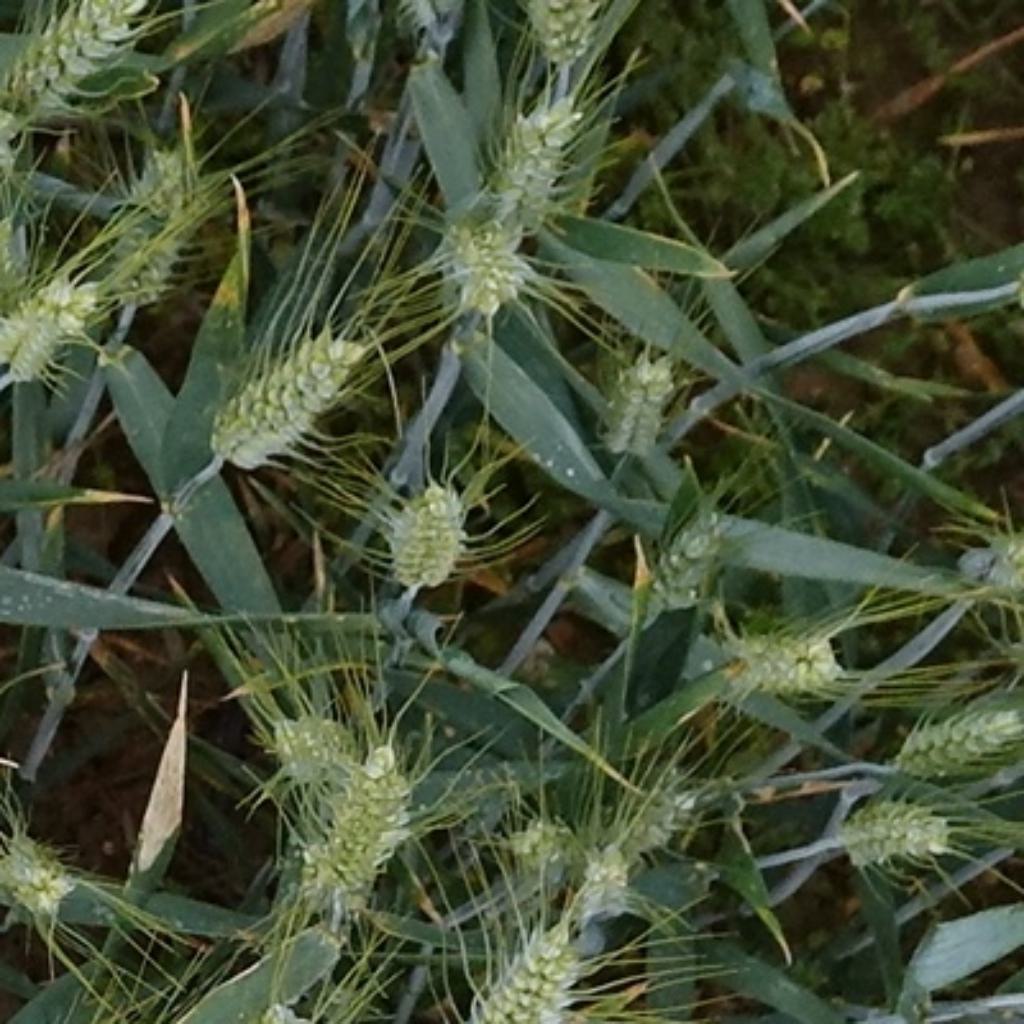
Country: France
Location: Toulouse
Wheat development stage: Filling - Ripening